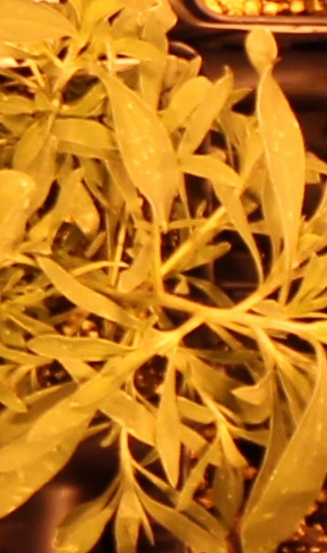
Label: Kochia